Afula bus suicide bombing

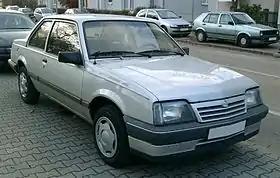
An Opel Ascona C, similar to the 1987 Opel Ascona C used to carry out the attack

The Afula bus suicide bombing attack was planned by Hamas chief bombmaker Yahya Ayyash, who began to plan suicide bombings within Israel in 1992.